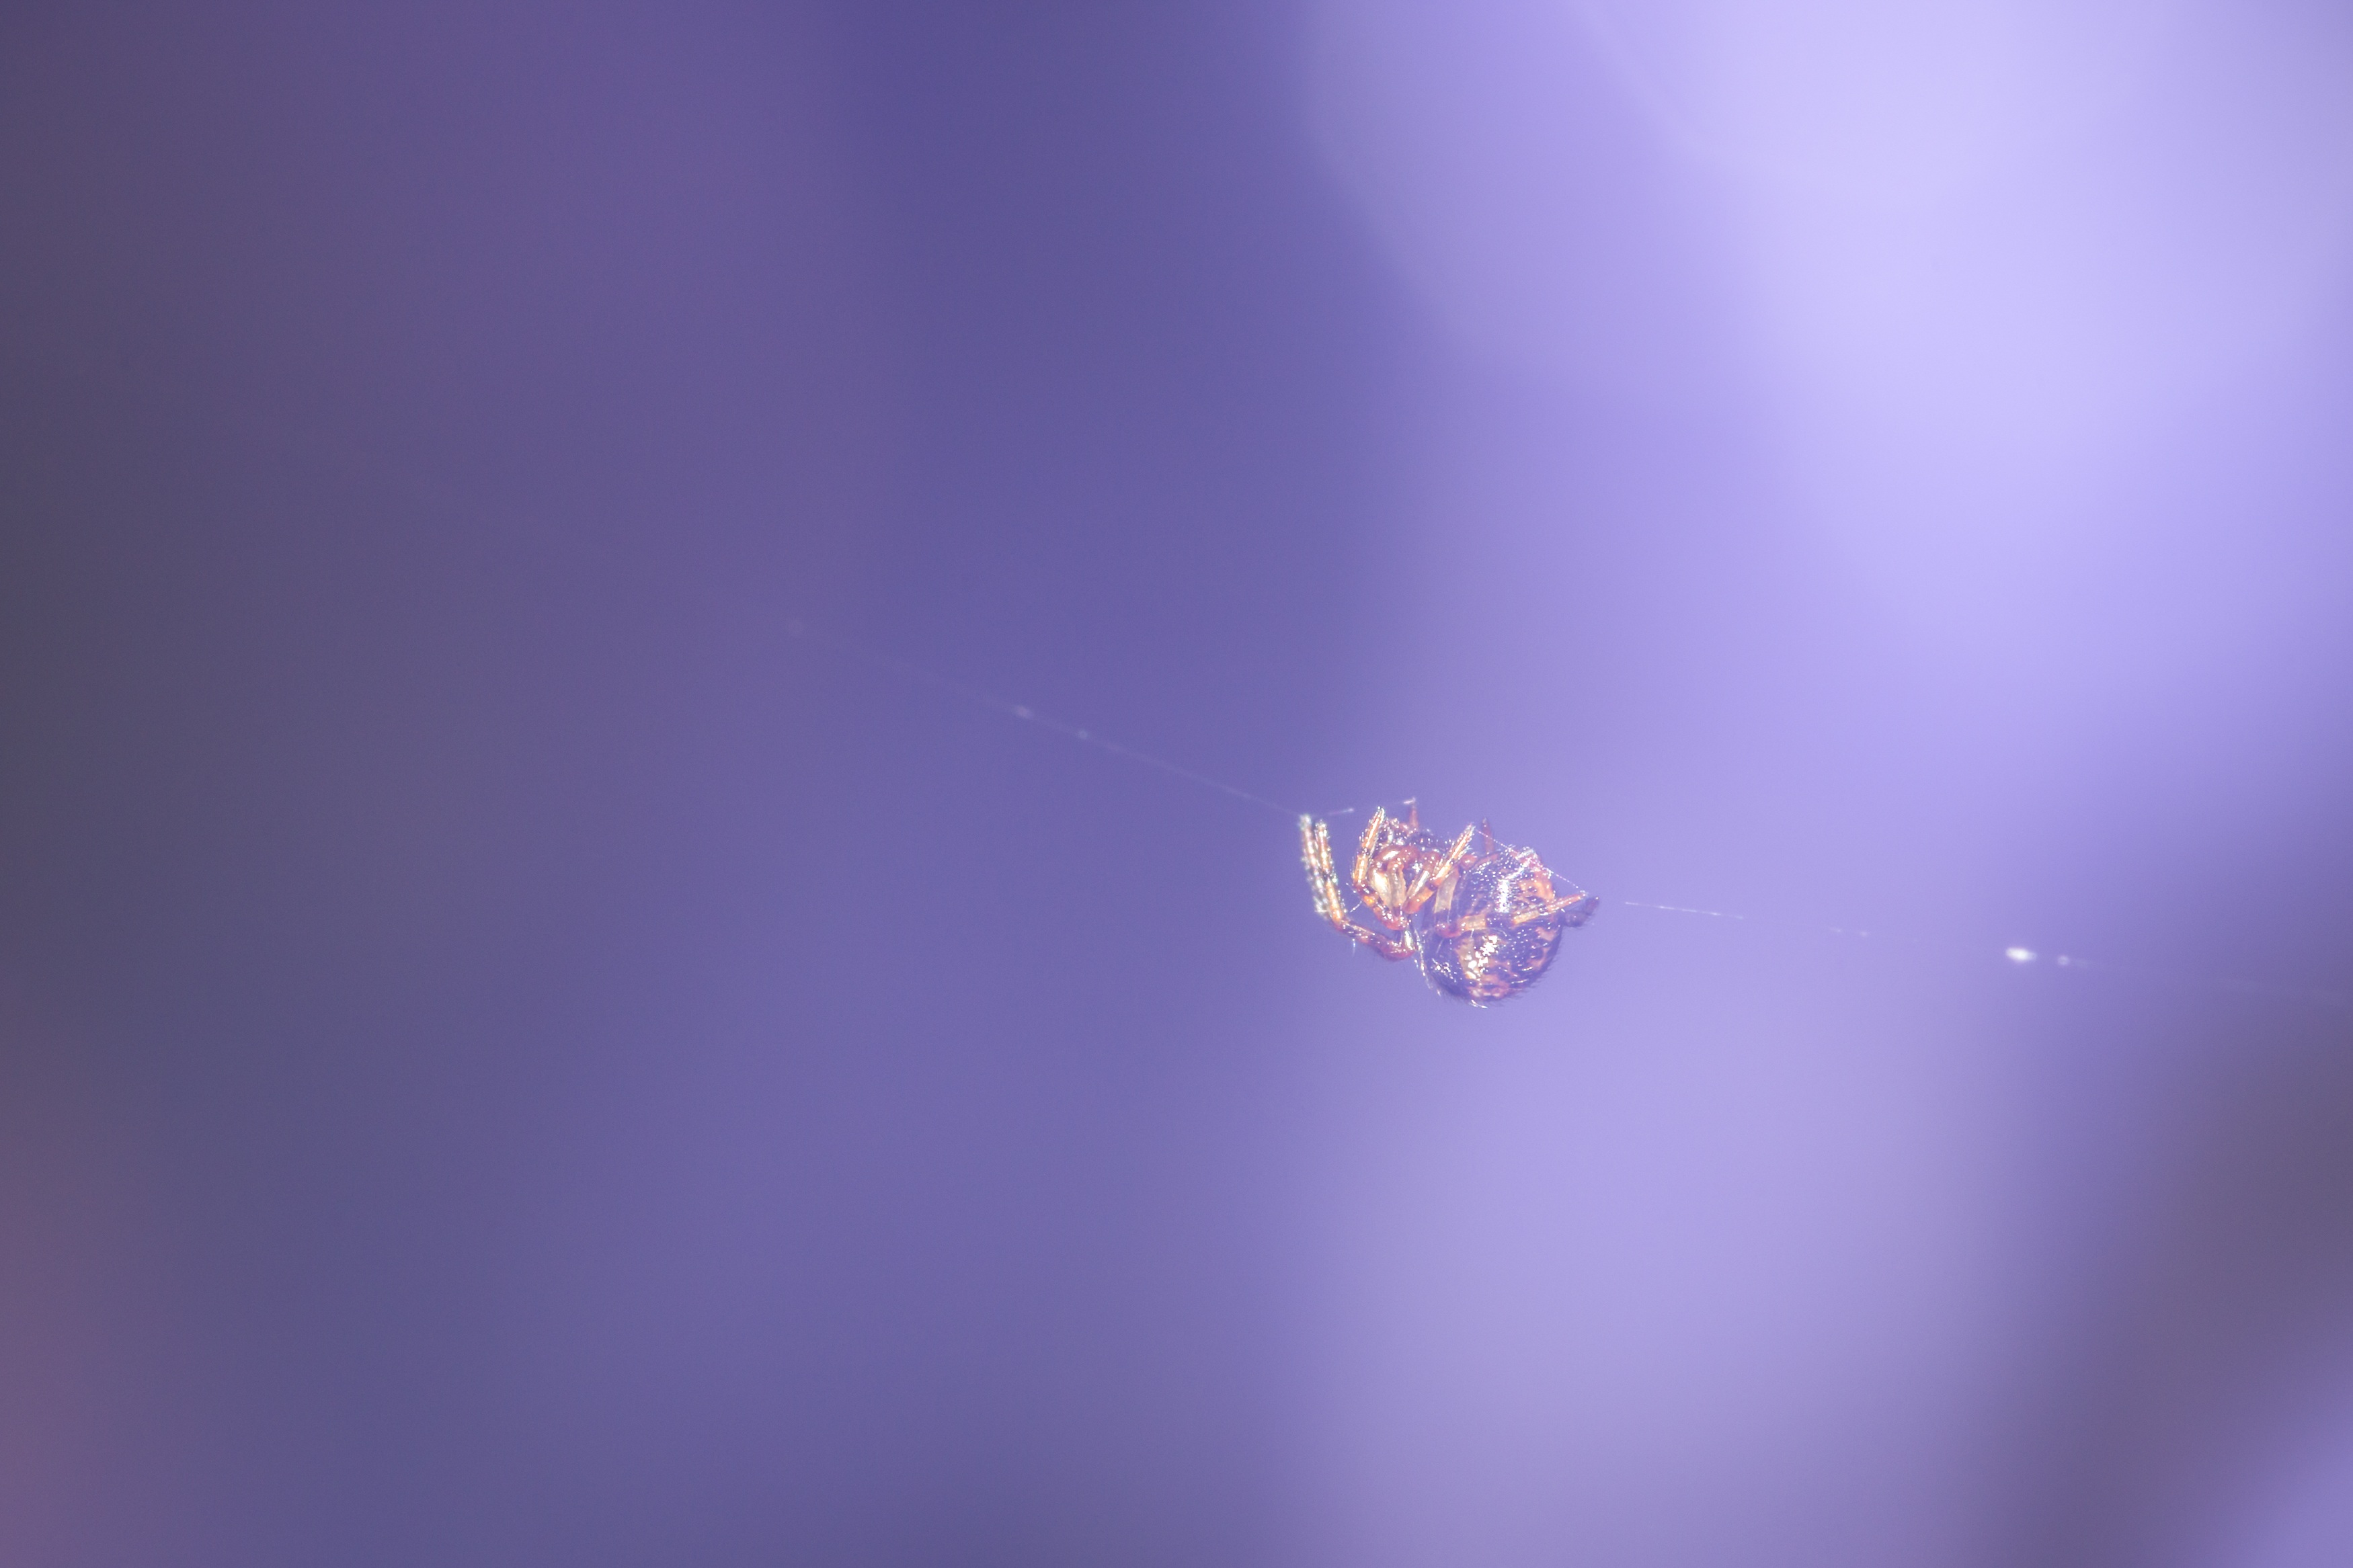
drop, sky, flower, purple, petal, reflection, insect, blue, close, spider, shape, moisture, arachnids, macro photography, small spider, computer wallpaper